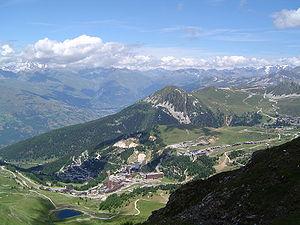
Vue de la station de sport d'hiver de La Plagne (Savoie, France) prise depuis le Mont Jovet.
La Plagne Tarentaise est, depuis le 1ᵉʳ janvier 2016, une commune nouvelle française située dans le département de la Savoie, en région Auvergne-Rhône-Alpes.
La Plagne est une station de sports d'hiver de la vallée de la Tarentaise, située sur les territoires des communes d'Aime-la-Plagne, La Plagne-Tarentaise, Champagny-en-Vanoise et Bozel dans le département de la Savoie en région Auvergne-Rhône-Alpes.
Mâcot-la-Plagne est une ancienne commune française située dans le département de la Savoie en région Rhône-Alpes.